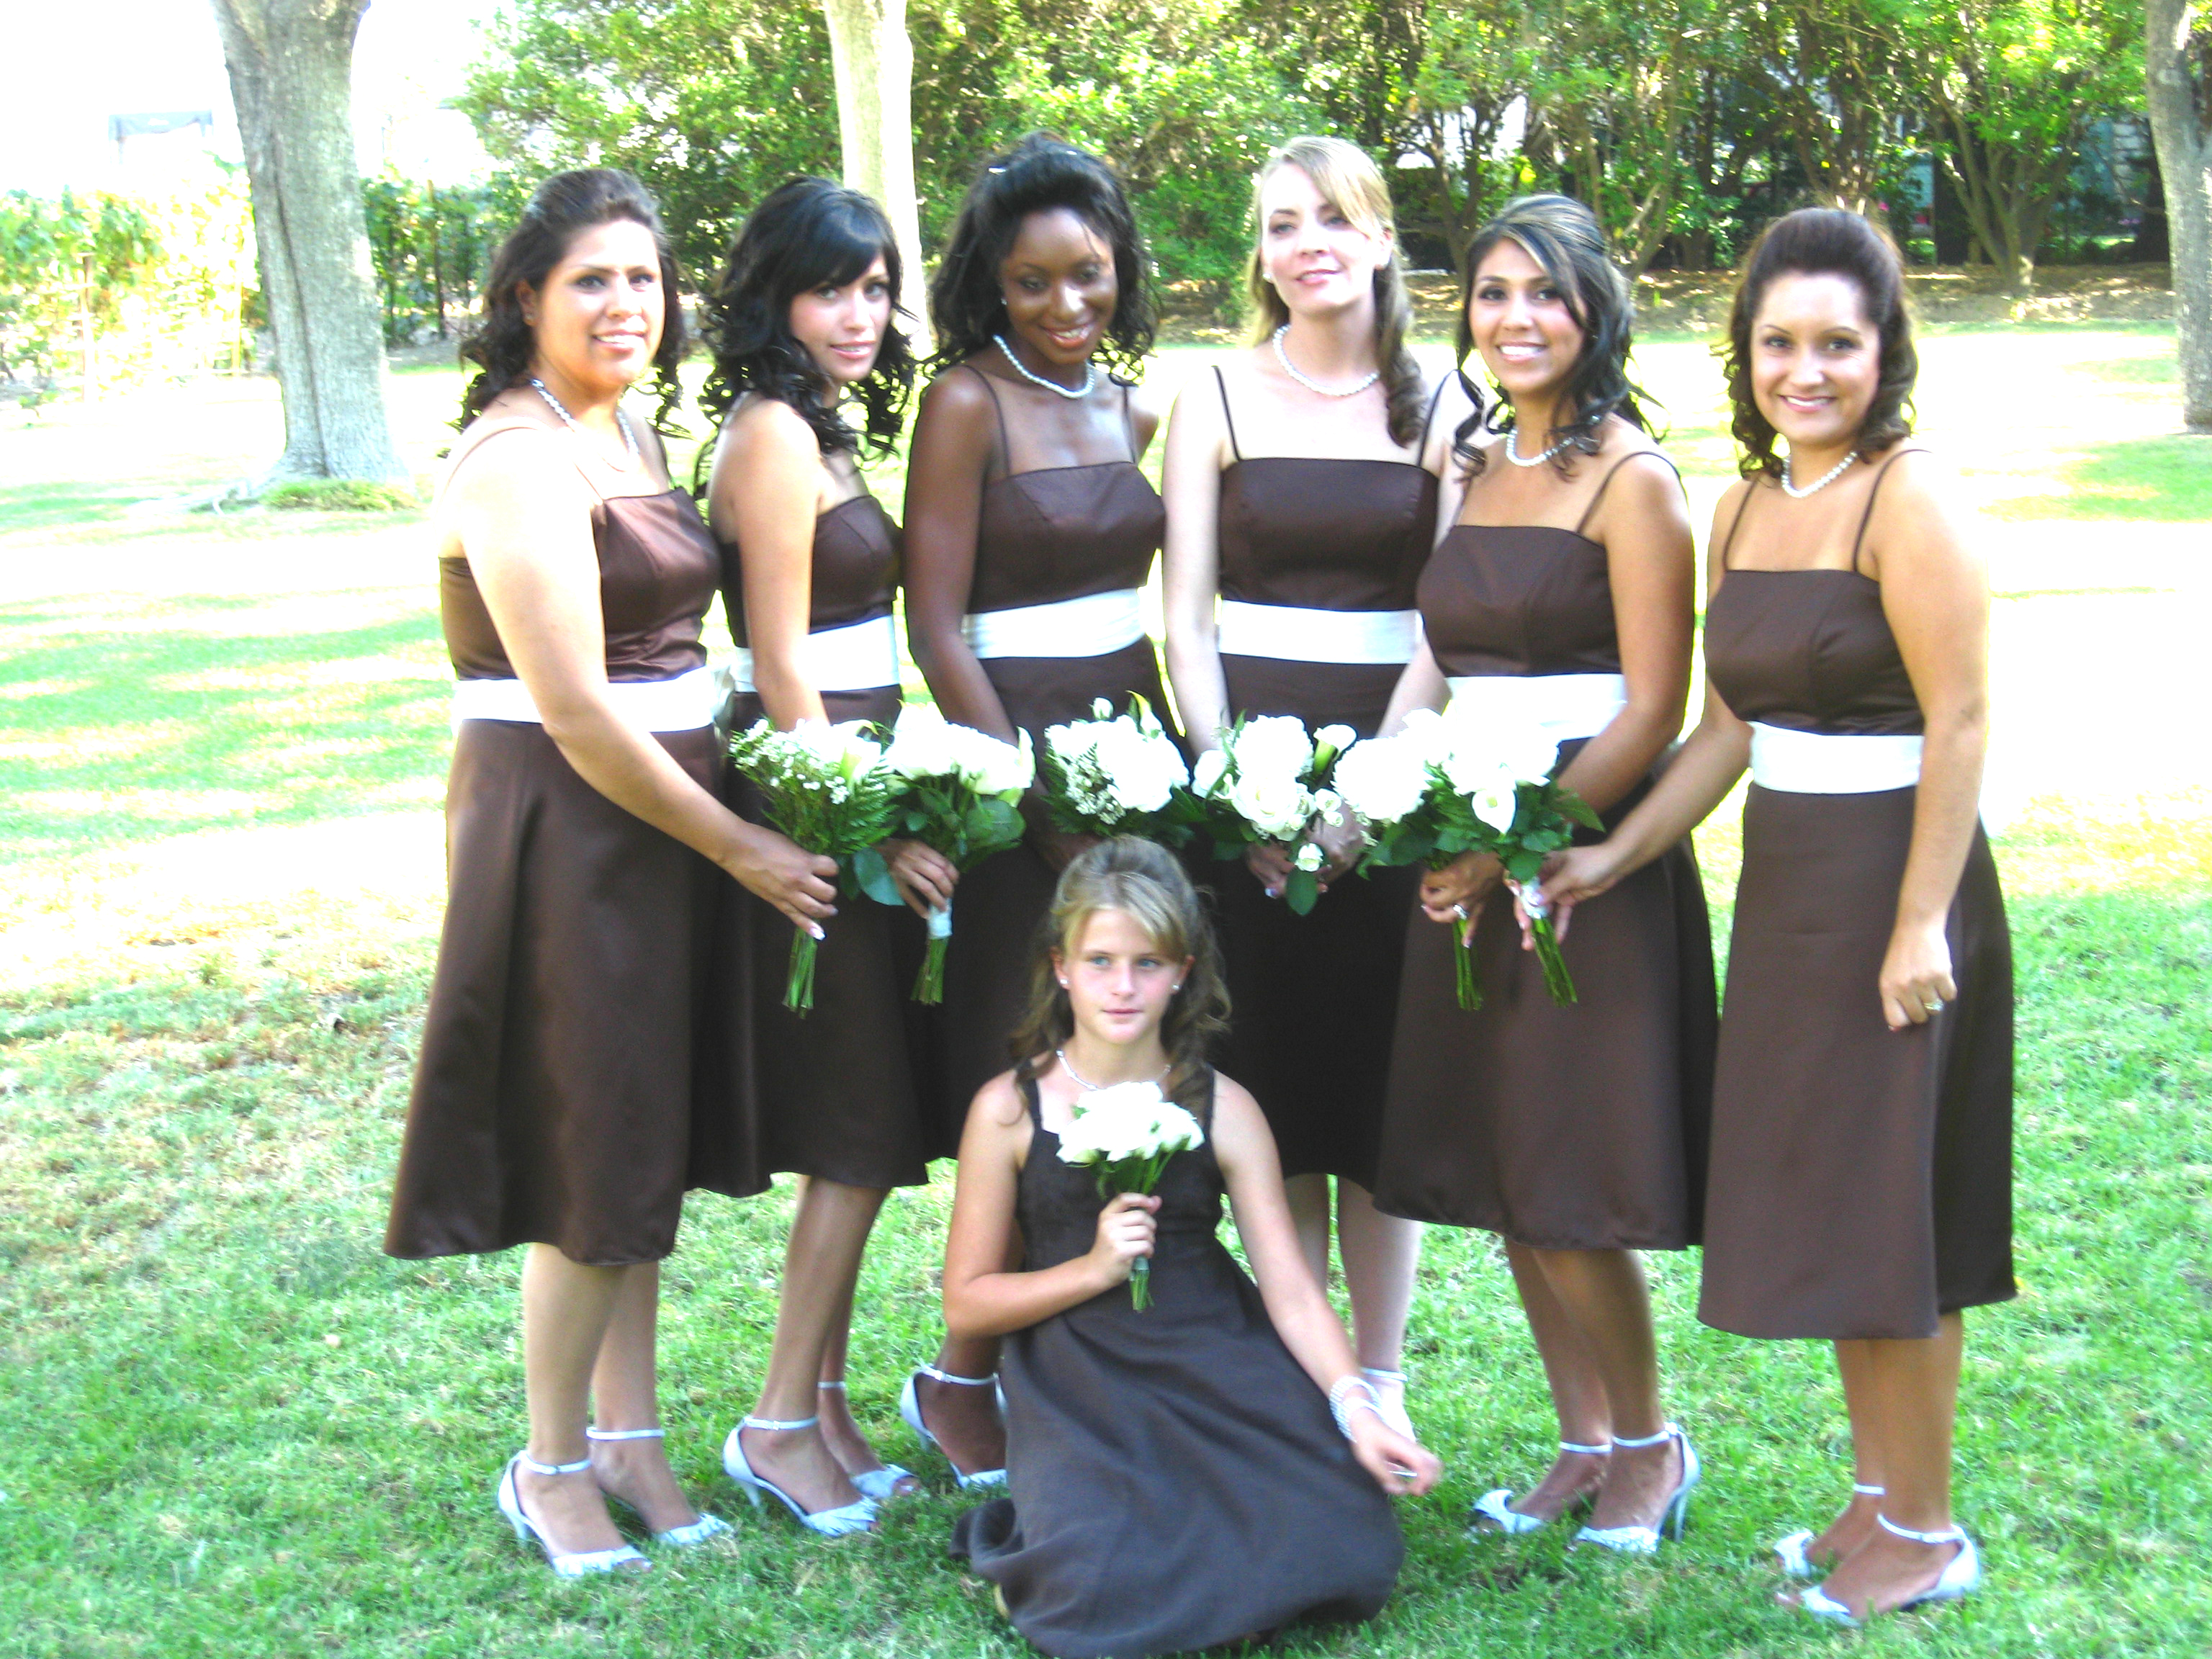
person, people, woman, wedding, bride, groom, cake, family, ceremony, creativecommons, dress, reception, prom, bridesmaid, weddings